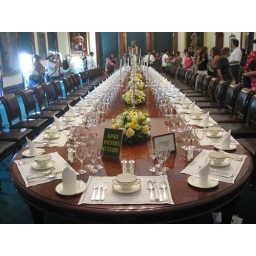
Melbourne-Long table in gov't house